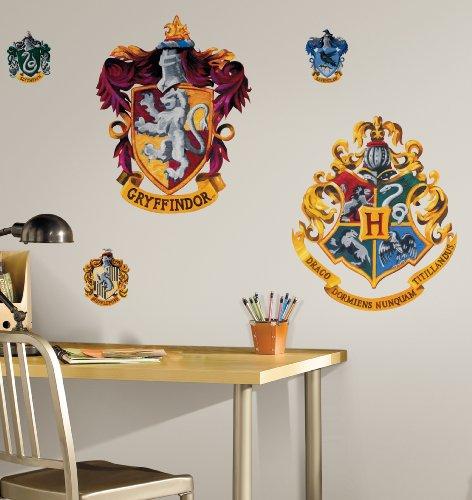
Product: RoomMates Harry Potter Crest Peel and Stick Giant Wall Decal
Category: Baby Products | Nursery | Décor | Wall Décor | Stickers
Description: Easy to apply, just peel and stick.
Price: $7.99